Killing of Michael Sandy

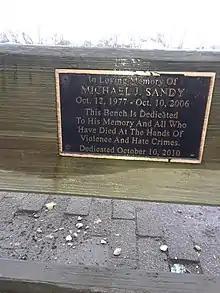
Memorial plaque for Michael Sandy at Plumb Beach, Brooklyn

Michael Sandy, 29, was a native of Bellport, New York, and lived in East Williamsburg, Brooklyn. He worked as a display designer at the IKEA store in Hicksville, New York.